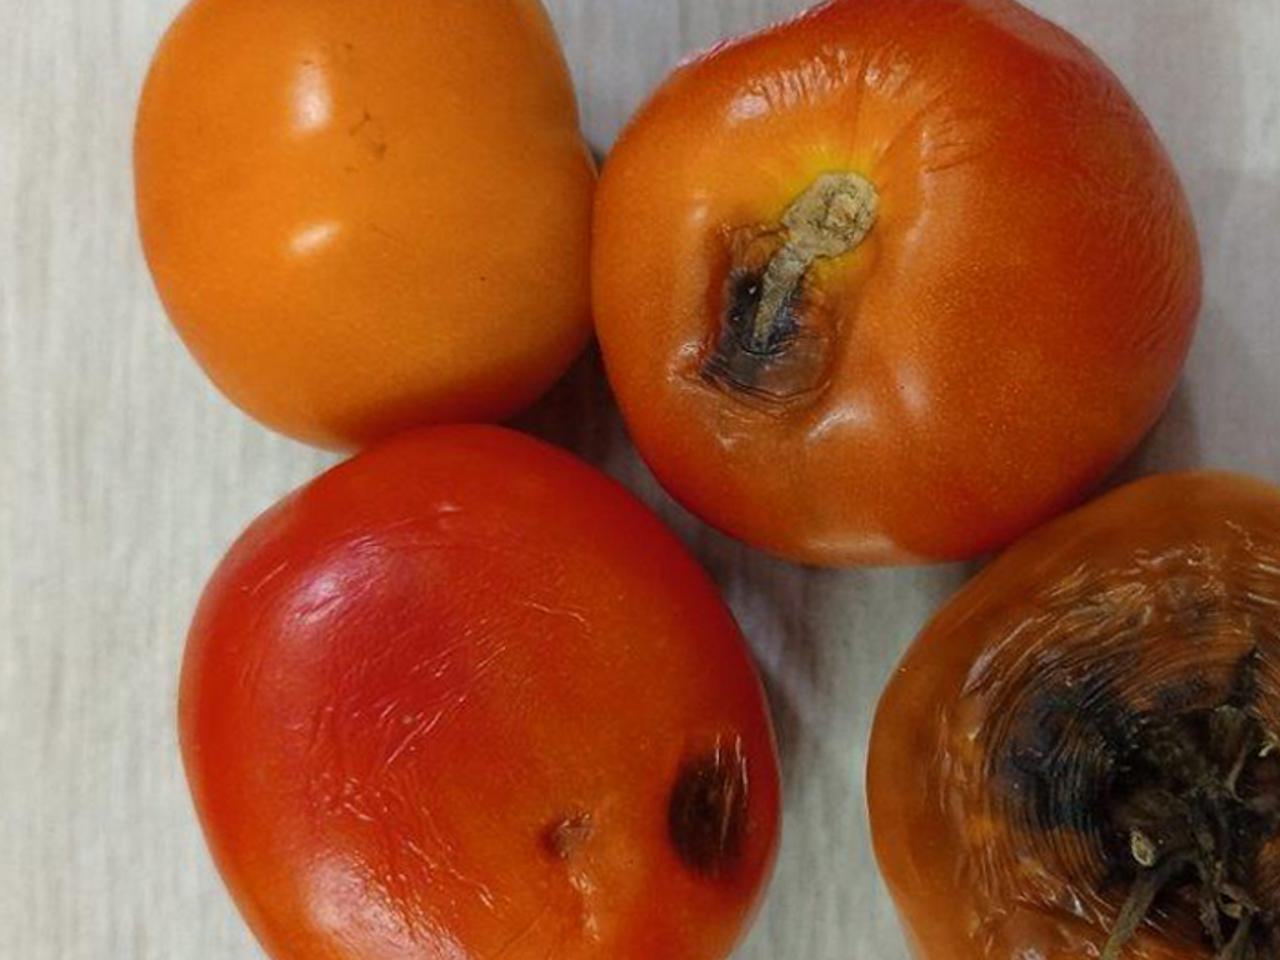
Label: Rotten